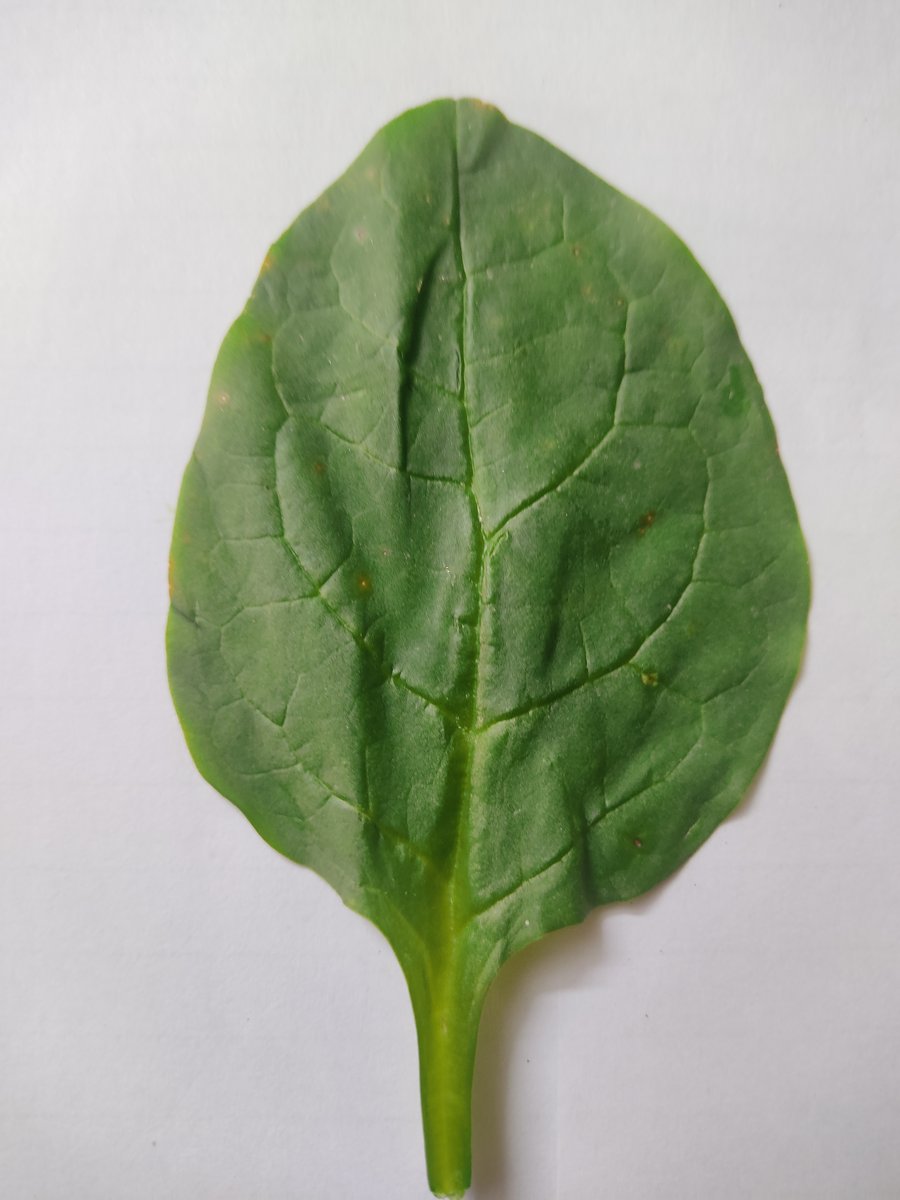
Label: Healthy-Leaf